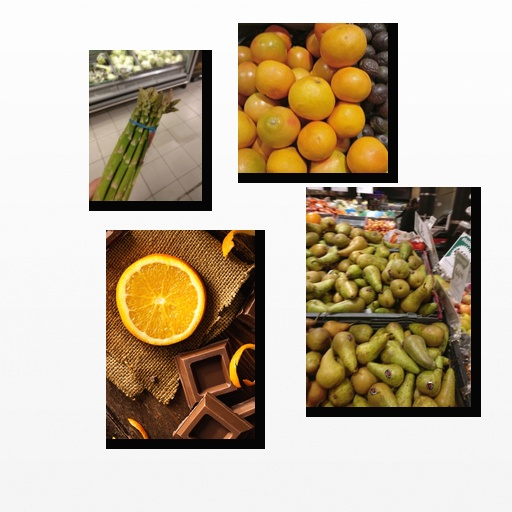
Food items: red_grapefruit, asparagus, pear, orange